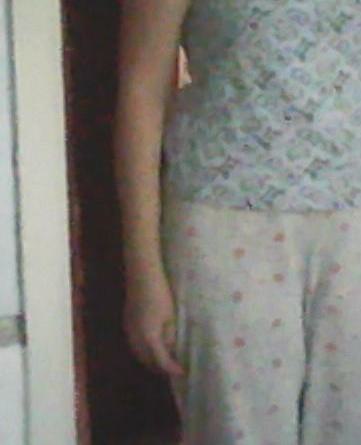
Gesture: no_gesture